Walls of Constantinople

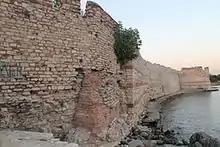
The only part of walls where walls and sea meet near Yenikapı

The Gate of Char[i]sius, named after the nearby early Byzantine monastery founded by a "vir illustris" of that name, was, after the Golden Gate, the second-most important gate. In Turkish it is known as "Edirnekapı" ("Adrianople Gate"), and it is here where Mehmed II made his triumphal entry into the conquered city. This gate stands on top of the sixth hill, which was the highest point of the old city at 77 meters. It has also been suggested as one of the gates to be identified with the Gate of Polyandrion or Myriandrion, because it led to a cemetery outside the walls. The last Byzantine emperor, Constantine XI, established his command here in 1453.